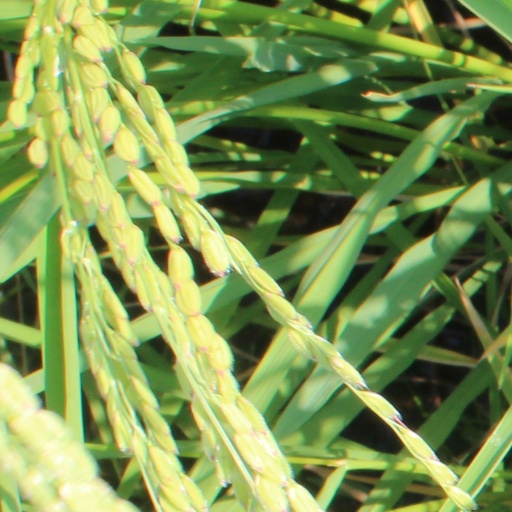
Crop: rice